Alfa Romeo 33 Stradale

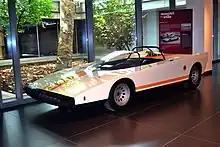
Alfa Romeo Cuneo

The Alfa Romeo 33/2 Coupé Speciale, also known as Alfa Romeo 33.2, was first presented to the public at the Paris Motor Show in 1969. This 2-door coupé was designed by Leonardo Fioravanti, then working at Pininfarina. It bears a striking yellow paint scheme and featured hydraulically operated butterfly doors and pop-up headlights. The design was influenced by the Ferrari 250 P5 concept shown a year earlier at Geneva.